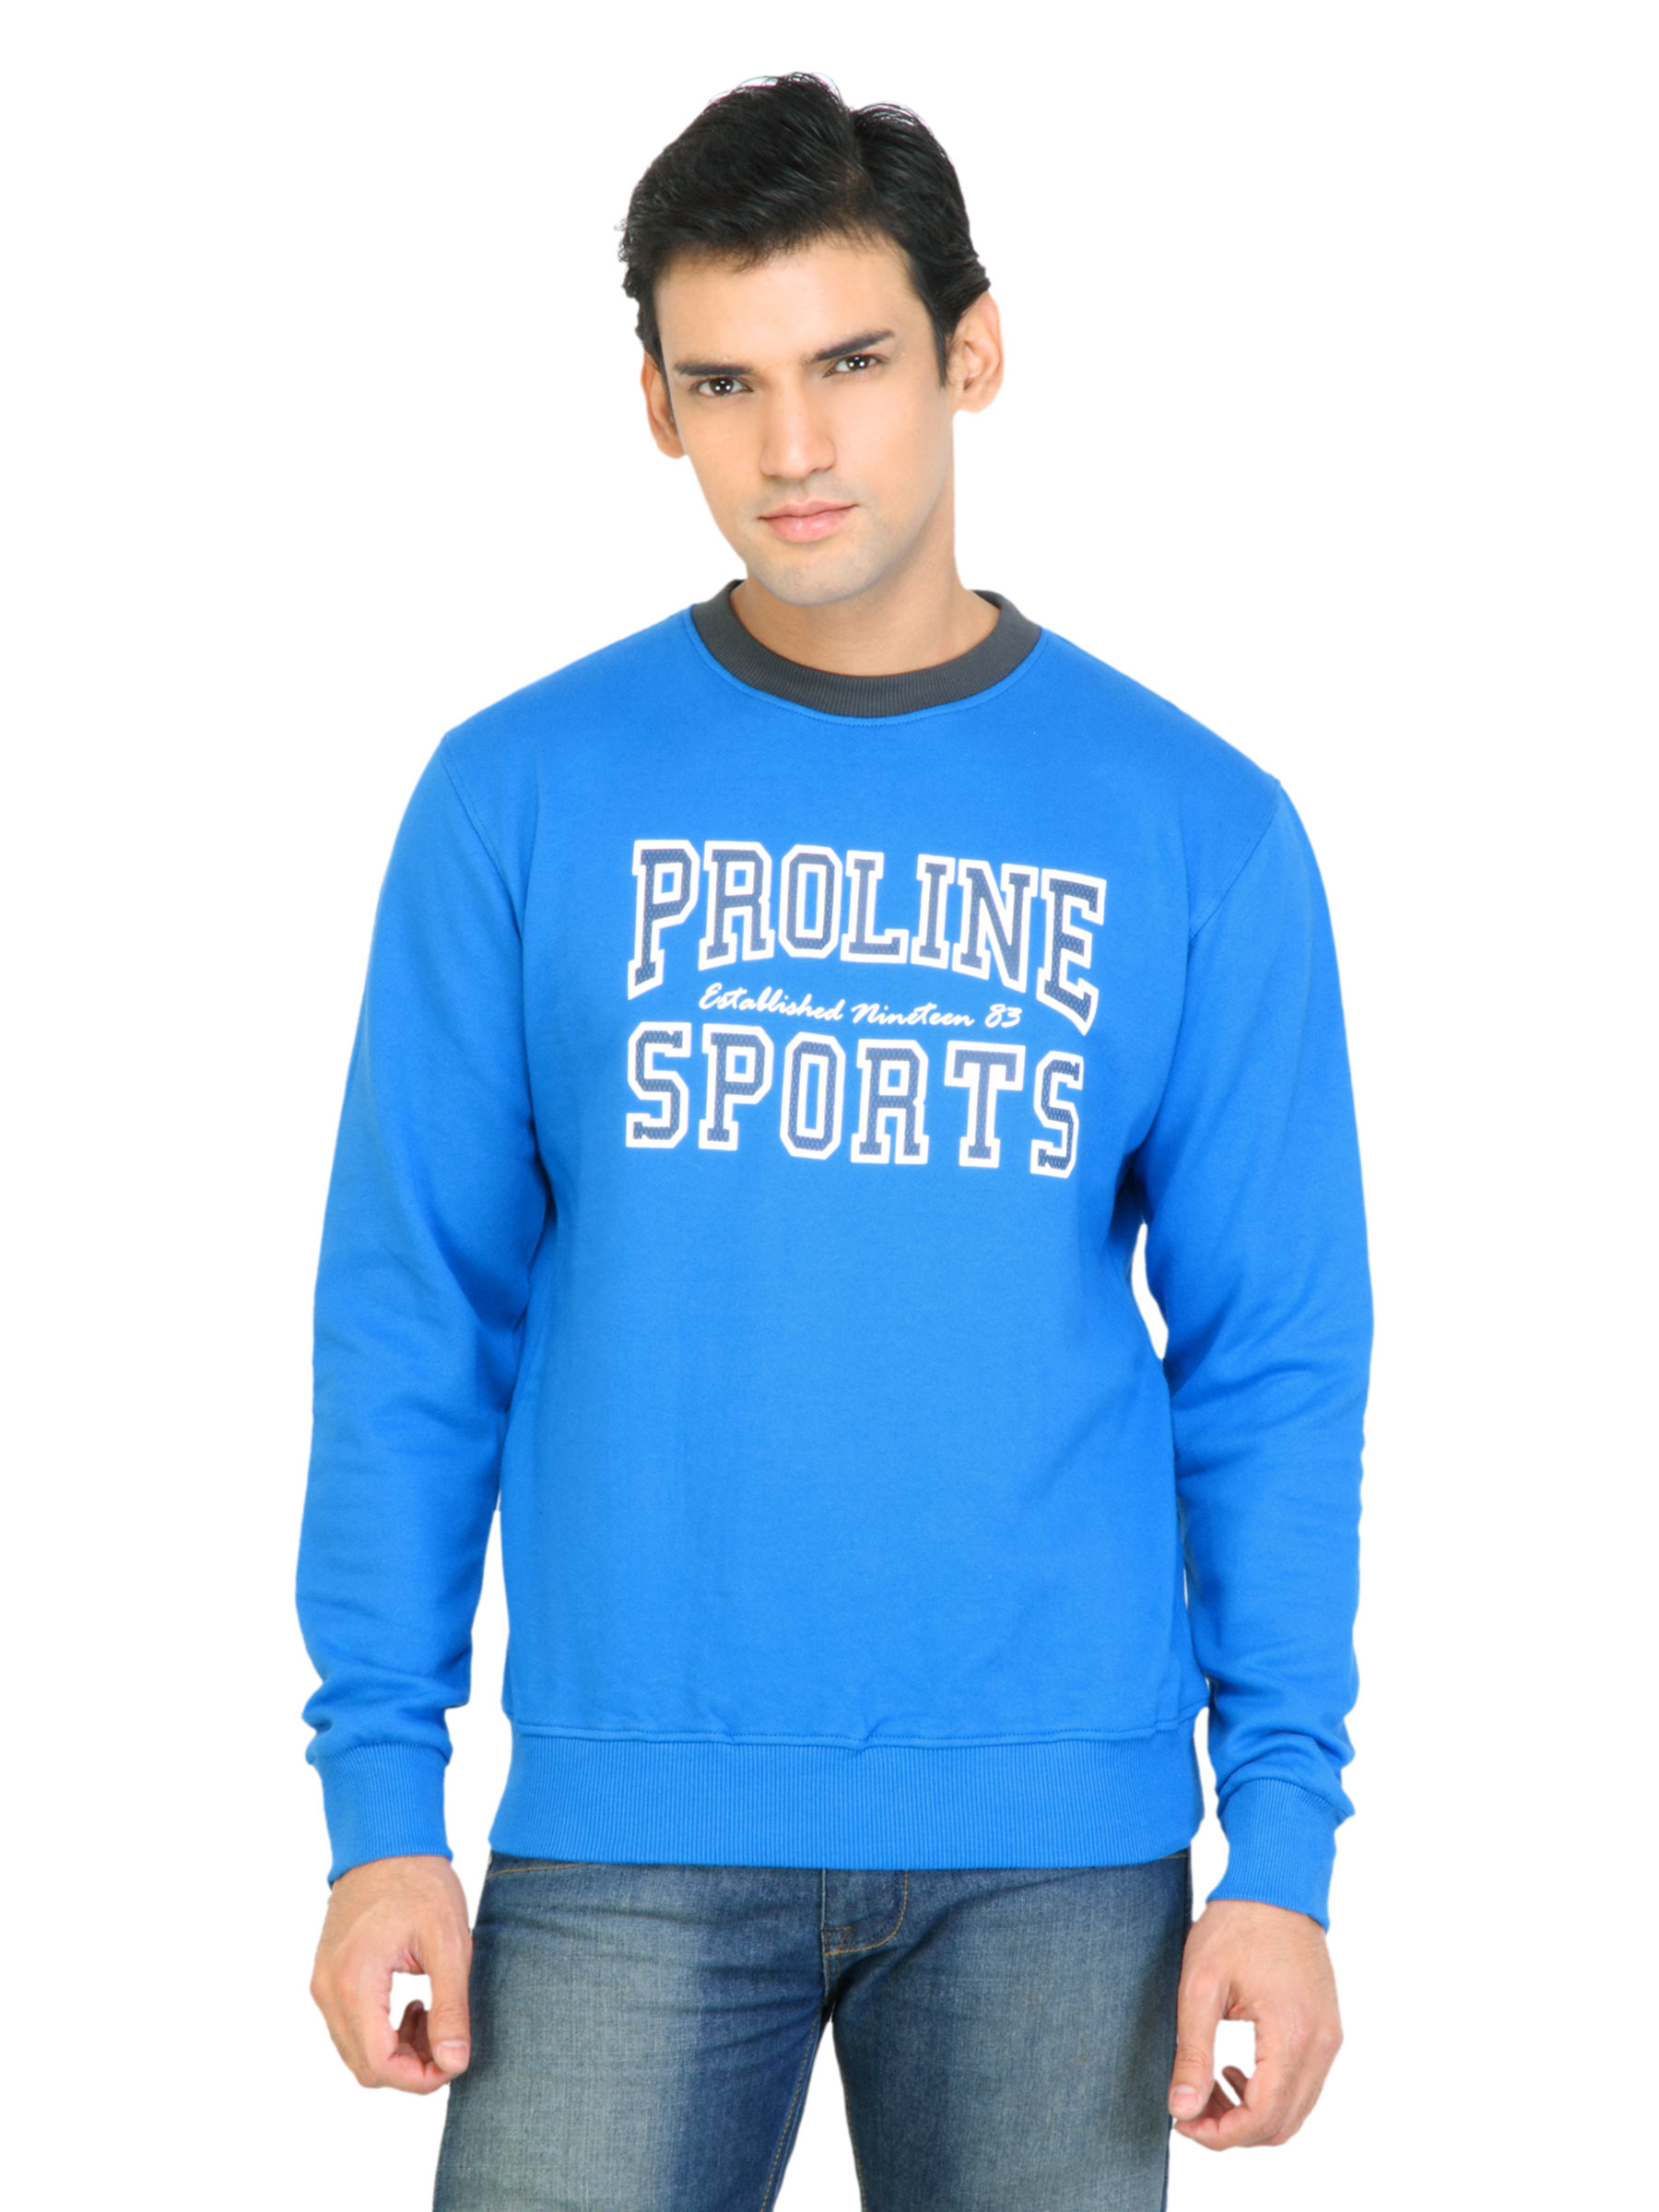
Proline Men Blue Printed Sweatshirt
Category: Apparel / Topwear / Sweatshirts
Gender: Men
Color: Blue
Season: Fall 2011
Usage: Casual